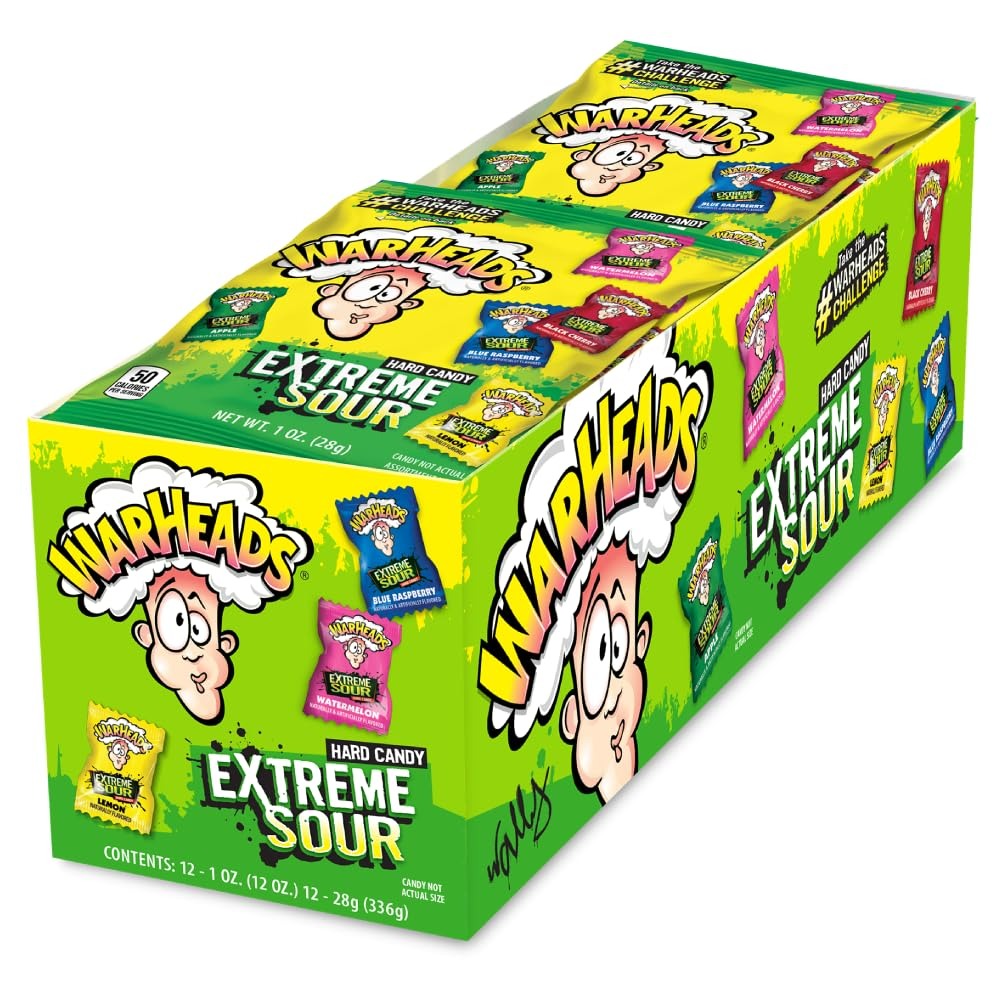
Item Name: WARHEADS - Extreme Sour Hard Candy - Sour Apple, Black Cherry, Blue Raspberry, Lemon & Watermelon Flavors - 1 oz. Bags - 12 Pack
Bullet Point 1: WARHEADS Extreme Sour Hard Candy is the original that started it all - this legendary, cheek-tingling sourness offers a mouth-watering experience with its iconic super-sour exterior.
Bullet Point 2: SURVIVE THE SOUR: Enjoy the journey from intense sourness to a sweet and satisfying hard candy center in Sour Apple, Black Cherry, Blue Raspberry, Lemon and Watermelon flavors.
Bullet Point 3: CHALLENGE YOUR TASTEBUDS, and your friends with this intensely sour coated candy to see if you can last until the sweetness underneath!
Bullet Point 4: INDIVIDUALLY WRAPPED: Enjoy this perfect on-the-go treat that promises an explosion of flavor whenever you crave it.
Bullet Point 5: SINCE 1985, WARHEADS Extreme Sour Hard Candies have been setting the standard for extreme sour treats, delivering an unparalleled taste sensation that's stood the test of time.
Product Description: Indulge in the ultimate sour experience with the WARHEADS Extreme Sour Hard Candy, a renowned name in the world of sour treats. This candy mix is designed to challenge your taste buds with its intense sourness, making it a perfect snack variety pack for those who crave a thrilling candy adventure. This bulk bag features an assorted candy variety pack that includes five tantalizing flavors: Sour Apple, Black Cherry, Blue Raspberry, Lemon, and Watermelon. WARHEADS has established a legacy of creating some of the sourest candy in the world, and this bulk candy individually wrapped selection is no exception. Each piece of hard candy is crafted to deliver a powerful punch of sourness followed by a delightful burst of fruity sweetness. The individually wrapped candy ensures freshness and convenience, making it ideal for sharing, gifting, or stocking up your candy jar or candy dispenser. Perfect for any occasion, WARHEADS Extreme Sour Hard Candy serves as an excellent party favor, pinata candy, or movie theater candy. Its vibrant flavors and intense sourness make it a hit among both kids and adults. Whether you&#39;re reminiscing about retro candy or introducing a new generation to a mouth-puckering sour candy, this assortment will not disappoint. This bulk sour candy pack is not just about the sour challenge; it&#39;s about enjoying a variety of fruit-flavored hard candies that cater to all taste preferences. From the tangy green apple to the zingy lemon candy, each flavor offers a unique taste experience. Ideal for classrooms, parties, or simply to satisfy your sour cravings, this candy is both fun and functional. The individually wrapped candies make it easy to distribute and share without compromising on hygiene or freshness. The hard candy bulk pack is also perfect for filling up big bags of candy for events or simply keeping a stash at home. Whether you&#39;re a fan of sour cherry candy, blue raspberry candy, or any other fruit hard candy, this assortment has
Value: 12.0
Unit: Ounce

Price: 21.88